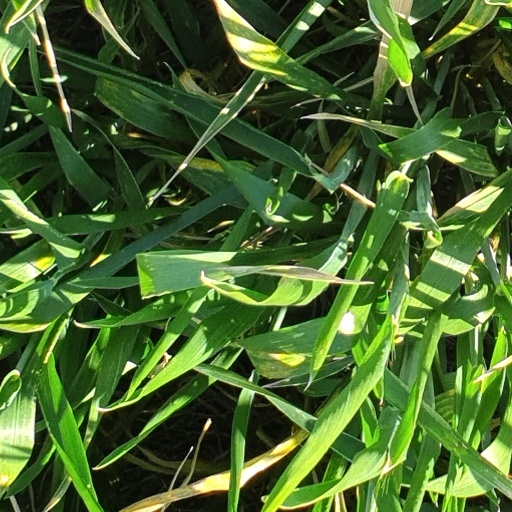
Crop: wheat